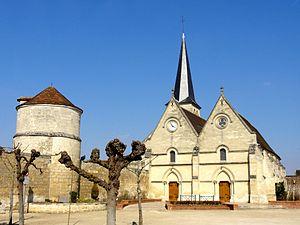
Colombier et église Saint-Ouen.
Lacroix-Saint-Ouen est une commune française située dans le département de l'Oise en région Hauts-de-France, sur la rive gauche de l'Oise, à 8 km au sud de Compiègne et 75 km au nord de Paris.